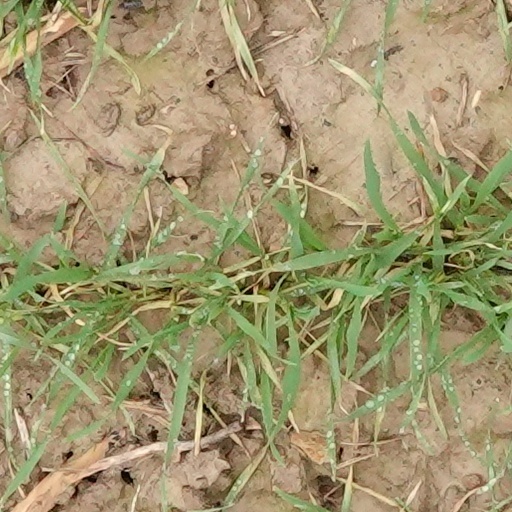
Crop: wheat